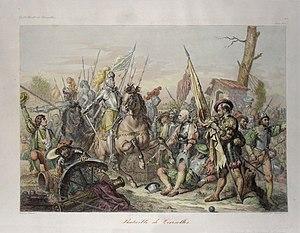
Bataille de Cérisoles